Numbered-node cycle network

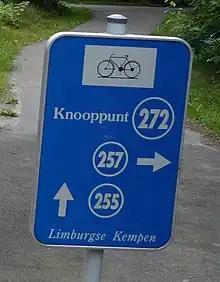
A sign at node 272 gives directions to nodes 257 and 255. Limburg (Belgium)

The system was designed by the Belgian . Bollen worked as a mine engineer from 1971 to 1990, and then joined Regionaal Landschap Kempen en Maasland (RLKM). RLKM did not ask Bollen to design the scheme; he volunteered it. The idea of labelling each intersection was inspired by his annoyance at having to stop at each intersection to read the map, when out biking with his wife; he personally describes himself as more of a hiker than a biker. Rumours notwithstanding, the numbering was "not" inspired by a wayfinding system from the mines, nor by the London Underground. Bollen said in a 2017 interview that the choice was straight logic: he needed to label each intersection, and using town names would have caused chaos, and there weren't enough letters in the alphabet, so he used numbers. He wanted something short; he felt it was important that the signage not contain too much information.